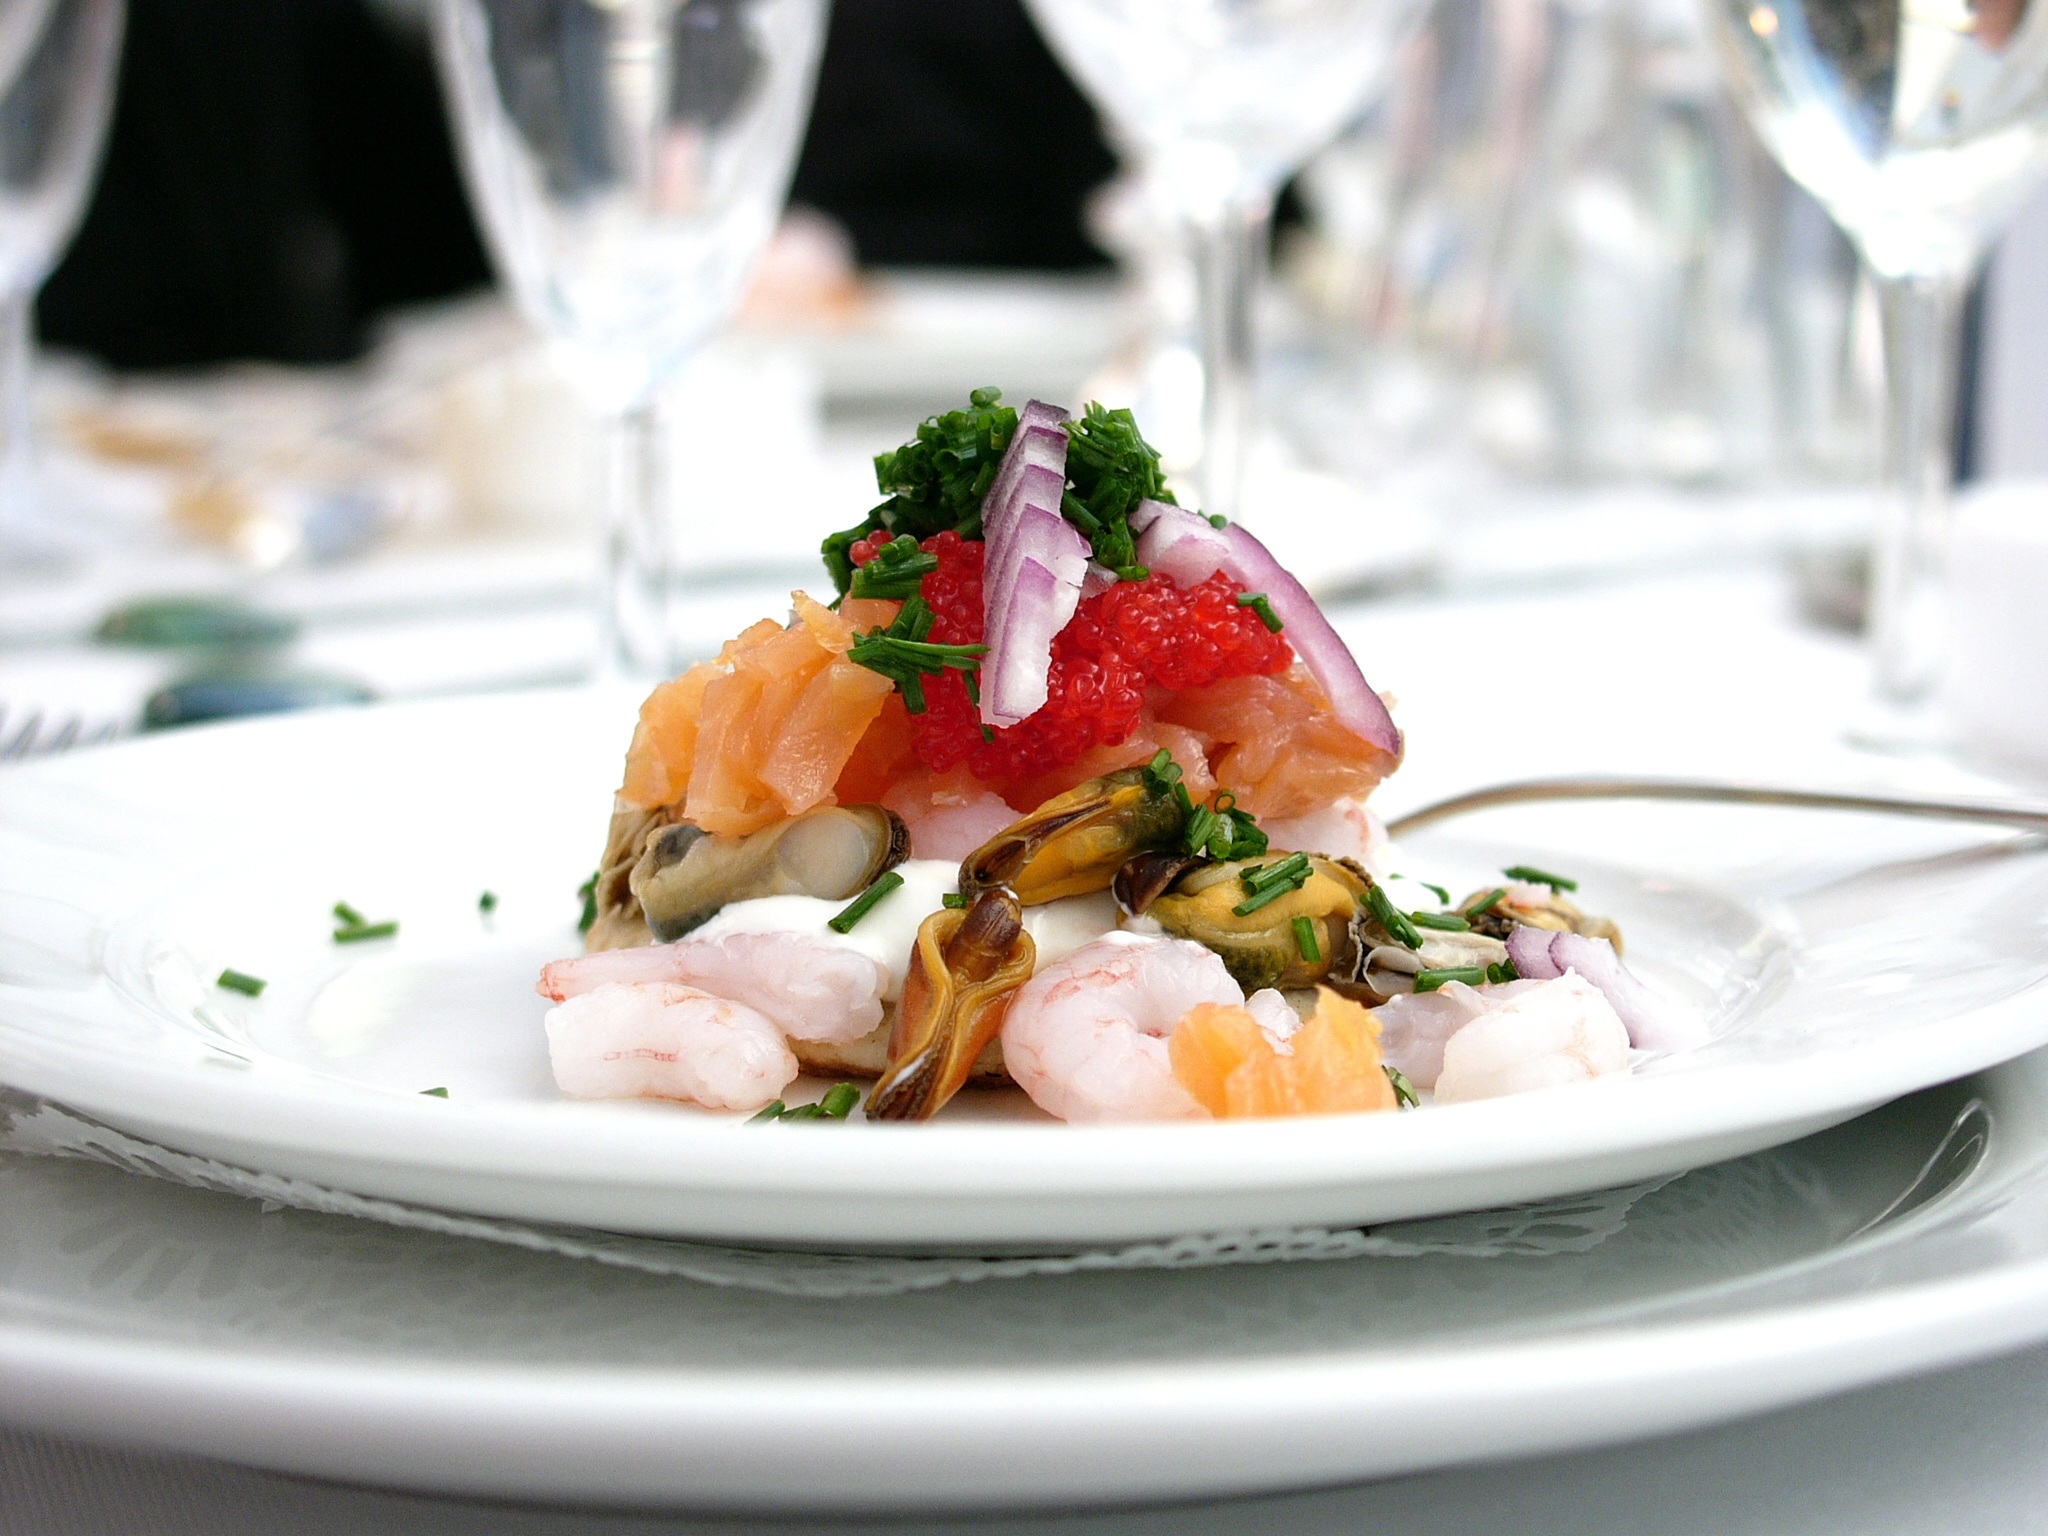
restaurant, dish, meal, food, produce, plate, seafood, fish, cuisine, salmon, prawns, mussels, refreshments, appetizing, party food, portion served, red onion, sense, first course, hors d oeuvre, red caviar, smoked salmon